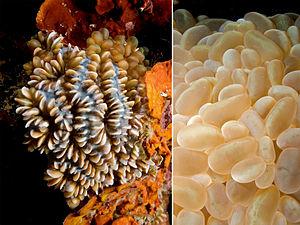
Le corail bulles est une espèce de coraux durs de la famille des Caryophylliidae.